Question: What is green and blue?
Tambaya: Menene kore da shuɗi?
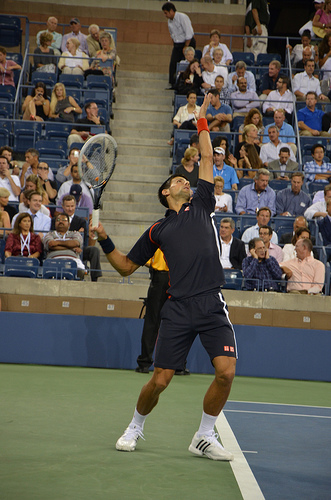
Answer: The court.
Amsa: Filin.